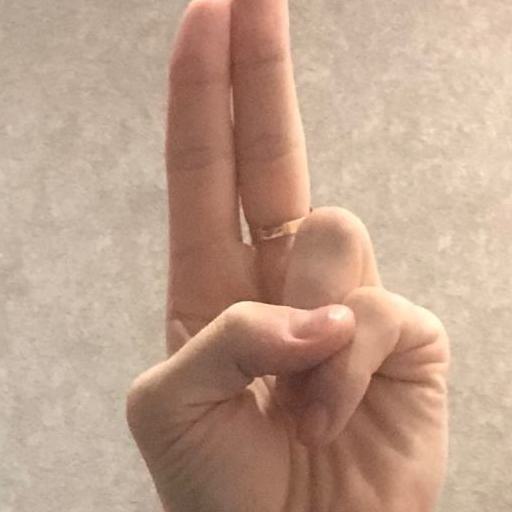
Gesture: two_up